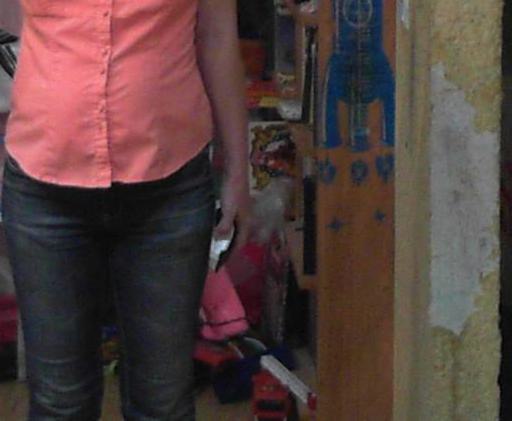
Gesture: no_gesture